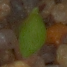
Label: scentless_mayweed